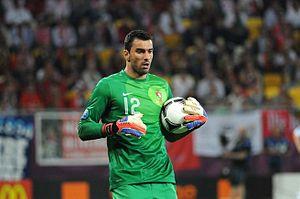
Le championnat d'Europe UEFA de football 2016, communément abrégé en Euro 2016, est la quinzième édition du Championnat d'Europe de football, compétition organisée par l'Union des associations européennes de football et rassemblant les meilleures équipes masculines européennes. Il se déroule en France du 10 juin au 10 juillet 2016. Les matchs d'ouverture et de clôture du tournoi se jouent au Stade de France.